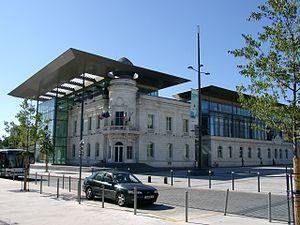
Médiathèque de Mérignac (Gironde 33).
Mérignac est une commune du Sud-Ouest de la France, située dans le département de la Gironde, dans la banlieue ouest de Bordeaux, en région Nouvelle-Aquitaine.